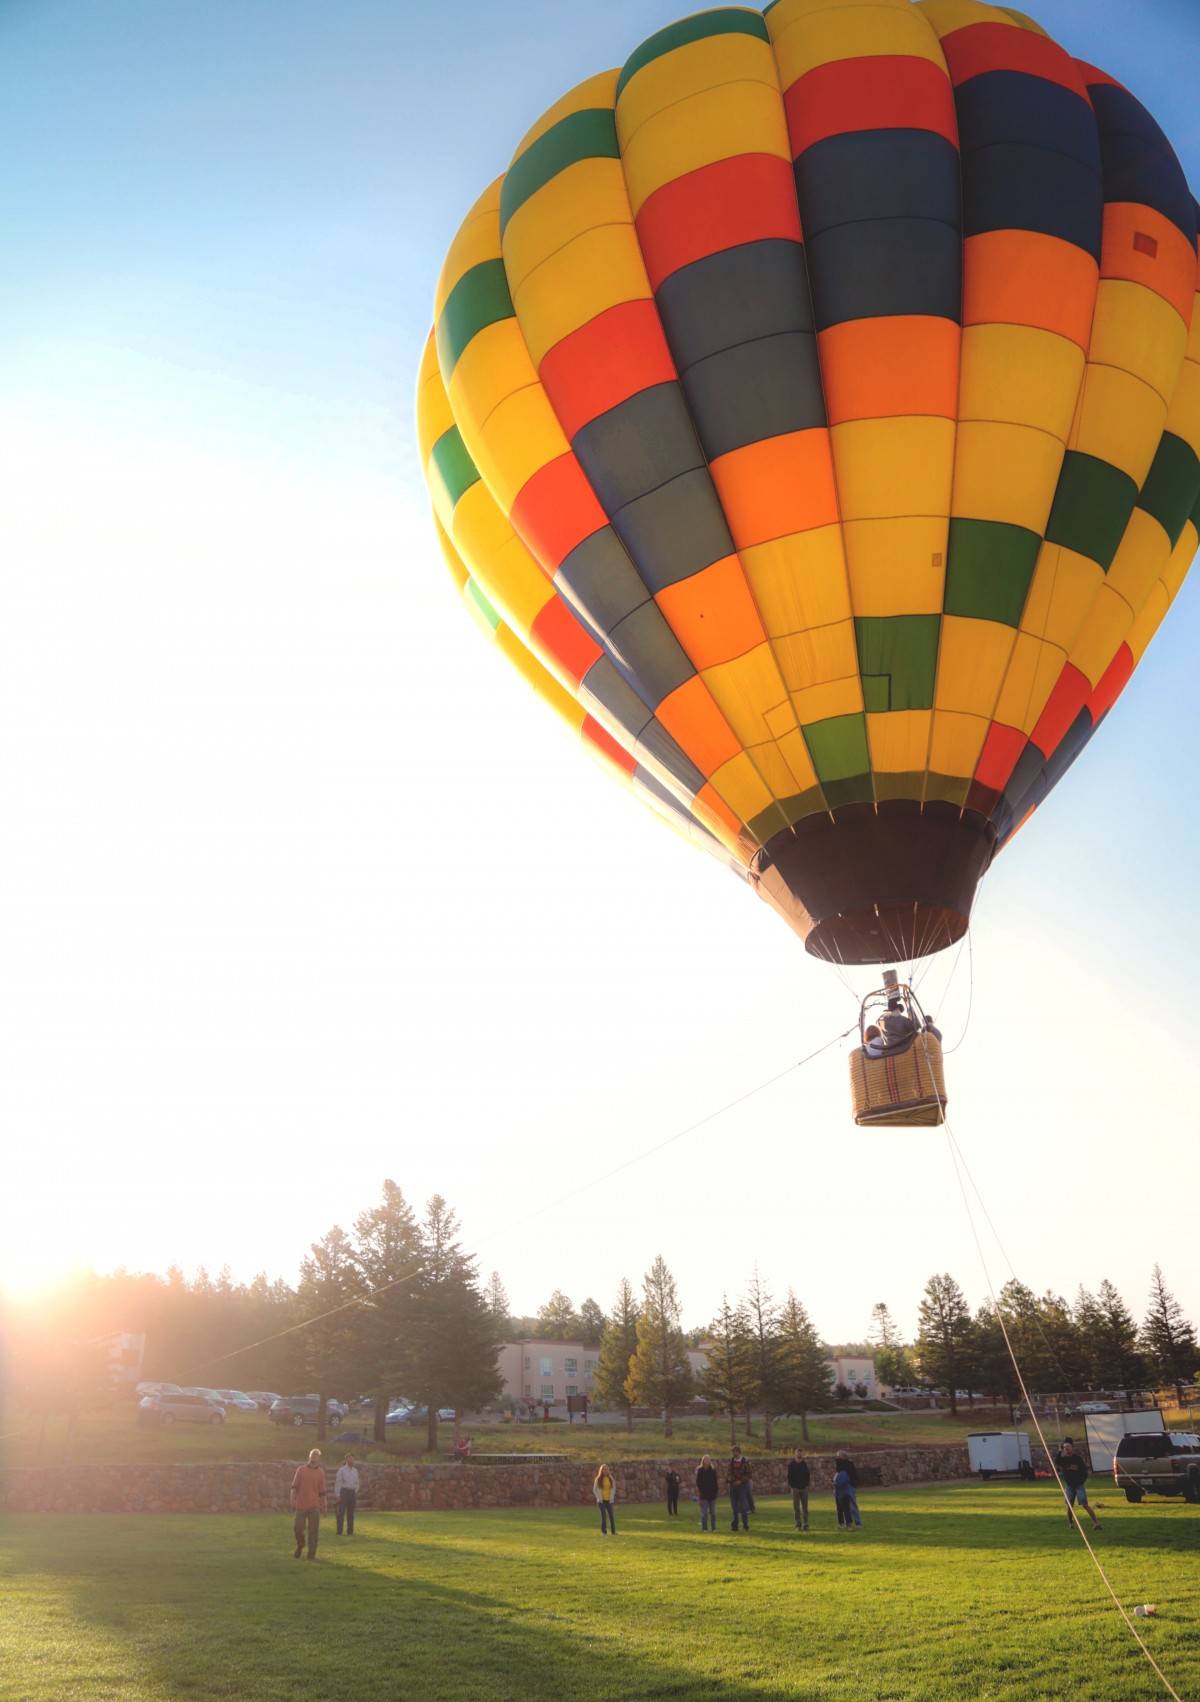
Tags: hot air balloon, aircraft, vehicle, float, colorful, toy, hot air ballooning